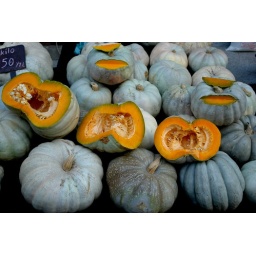
The fruit and veg market in Bursa